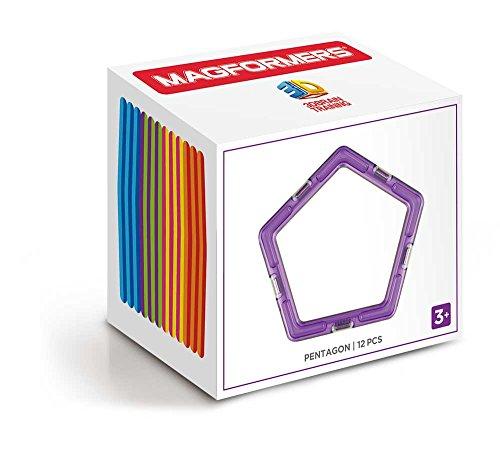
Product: Magformers Pentagon 12 Pieces Rainbow Colors, Educational Magnetic Geometric Shapes Tiles Building STEM Toy Set Ages 3+
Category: Toys & Games | Building Toys
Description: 12 Rainbow Pentagons.
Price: $29.49
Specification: ProductDimensions:12x12x12inches|ItemWeight:9.6ounces|ShippingWeight:9.9ounces(Viewshippingratesandpolicies)|DomesticShipping:ItemcanbeshippedwithinU.S.|InternationalShipping:ThisitemcanbeshippedtoselectcountriesoutsideoftheU.S.LearnMore|ASIN:B06XJKTYD7|Itemmodelnumber:13014|Manufacturerrecommendedage:3yearsandup